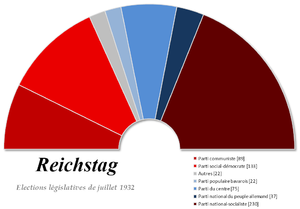
Valget til den tyske rigsdag juli 1932
Resultatet af valget i juli 1932.
Valget i Tyskland juli 1932 blev afholdt den 31. juli 1932 og blev holdt kun to år efter sidste det valg. Valget gjorde det nazistiske NSDAP til det største parti i Rigsdagen for første gang, dog uden at partiet vandt absolut flertal. Valget gav ligeledes kommunisterne en fremgang, hvilket indebar, at de to yderfløje tilsammen havde en solid majoritet. Uden vilje eller evne til at samarbejde med de mindre midterpartier gjorde valget de politiske processer umulige.